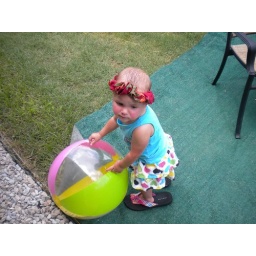
playing ball in my auntie's shoes